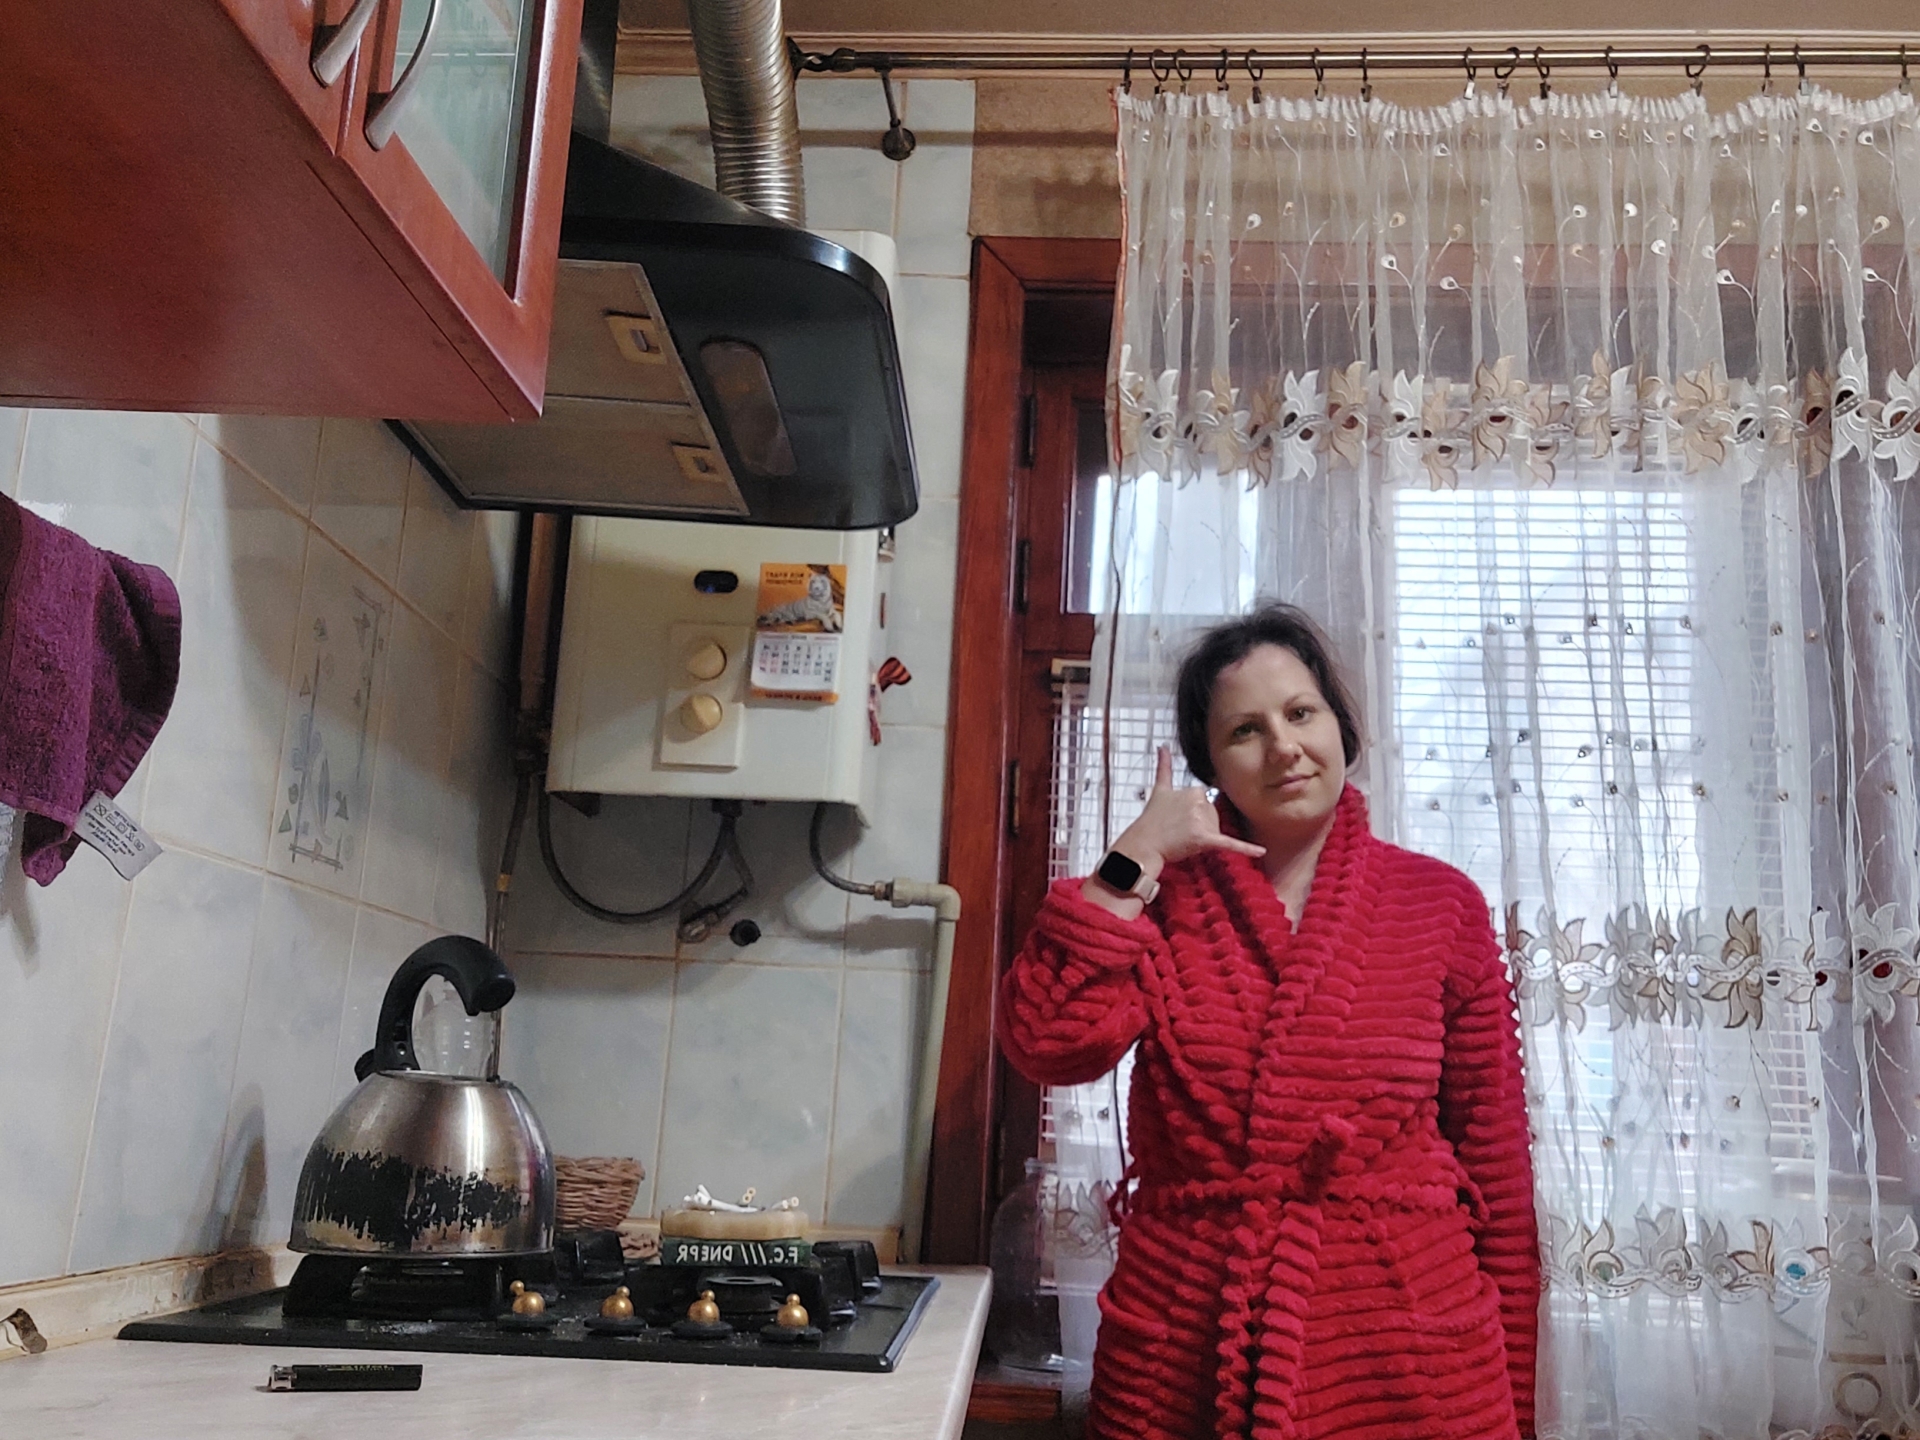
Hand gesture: call